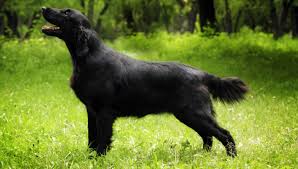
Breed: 206-n000047-flat_coated_retriever